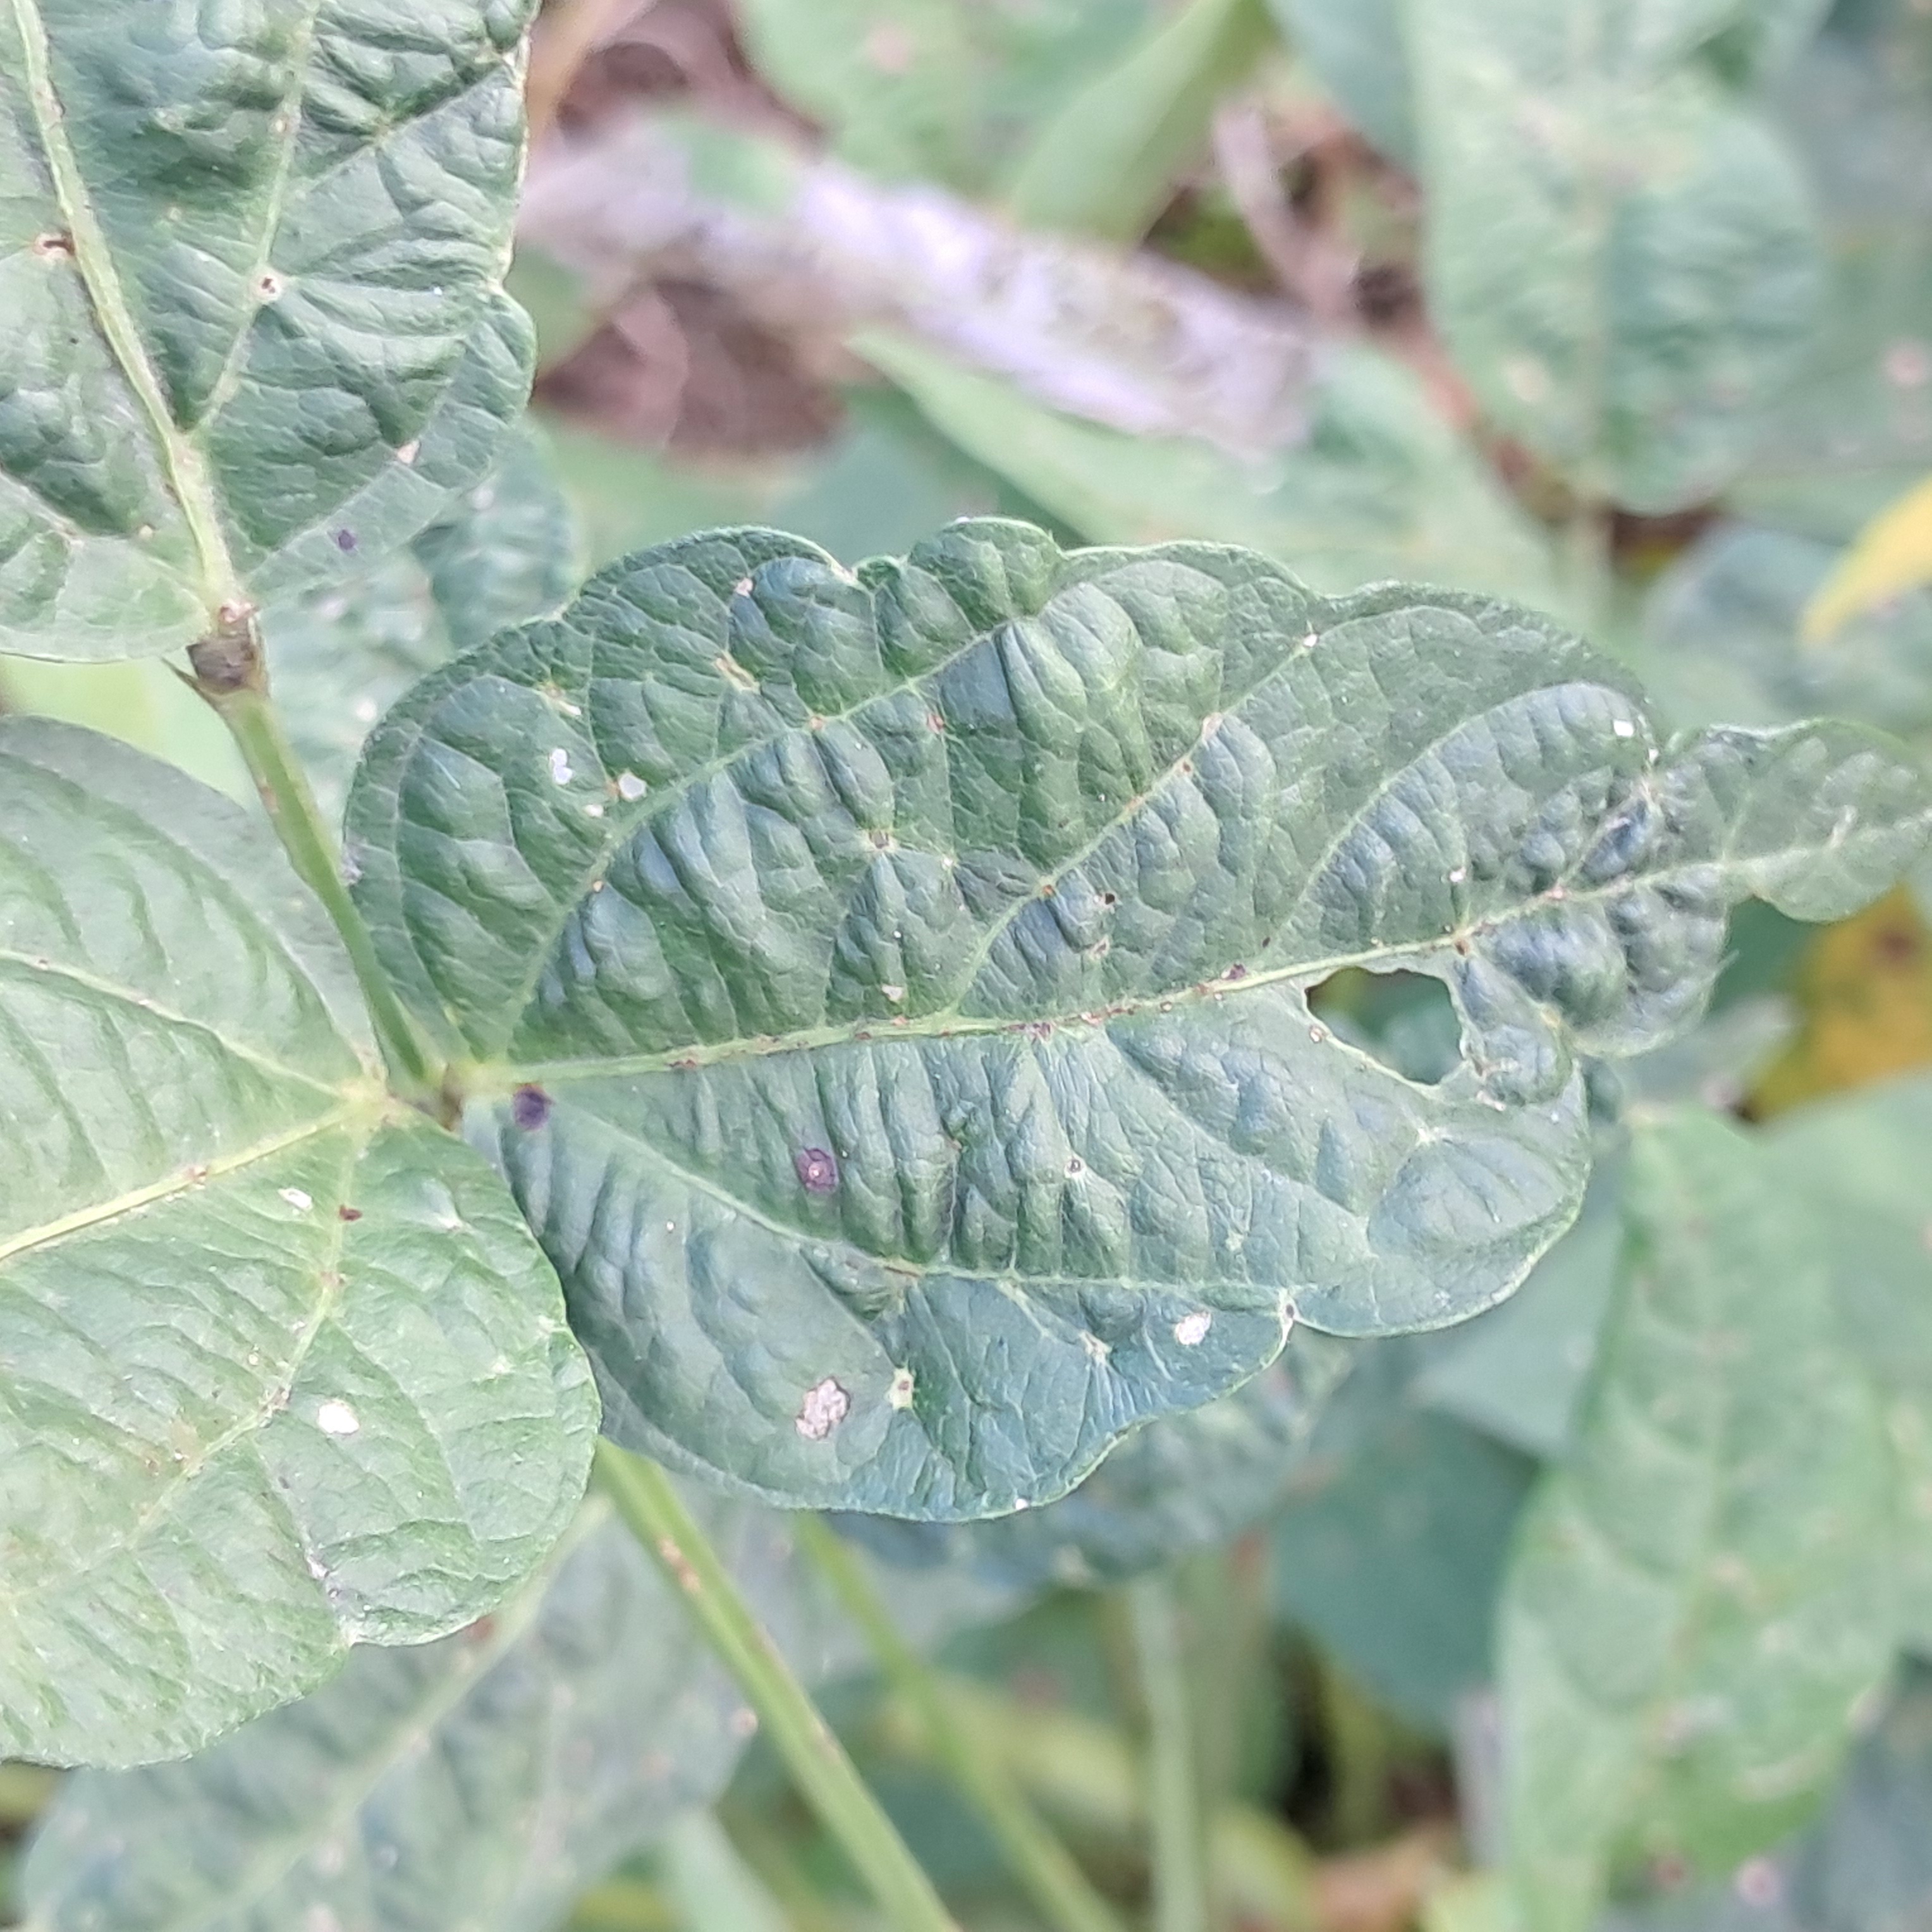
Label: Mosaic